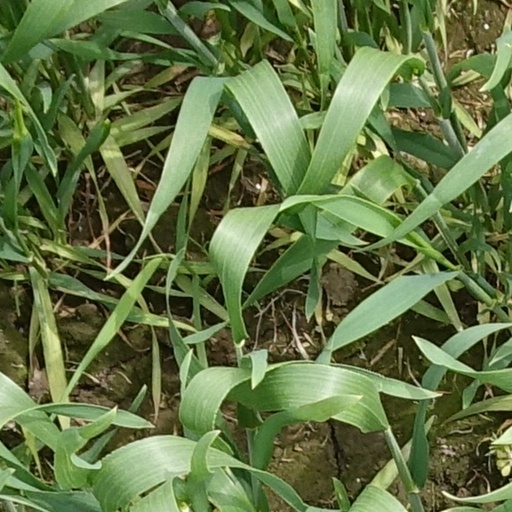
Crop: wheat